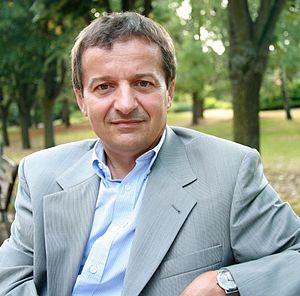
portrait
Cet article donne la liste des 348 sénateurs de la période comprise entre les deux élections sénatoriales, soit élus à l'issue des élections sénatoriales de 2011 ou 2014, soit suppléant les élus ayant été nommés au gouvernement ou décédés, soit élus à l'occasion d'élections sénatoriales partielles.
Maurice Vincent, né le 20 septembre 1955 à Saint-Étienne, est un homme politique et universitaire français. Économiste, membre du Parti socialiste depuis 1980, il a été maire de Saint-Étienne du 21 mars 2008 au 4 avril 2014 et président de Saint-Étienne Métropole durant le même mandat. Il est sénateur de la Loire entre 2011 et 2017, conseiller municipal de Saint-Étienne et conseiller communautaire de Saint-Étienne Métropole du 30 mars 2014 au 1ᵉʳ octobre 2017, à la suite des élections municipales. Il a été président de l'Union départementale des élus socialistes et républicains de la Loire du 25 septembre 2014 à janvier 2017.
Les dernières élections municipales ont eu lieu les 23 et 30 mars 2014 à Saint-Étienne.